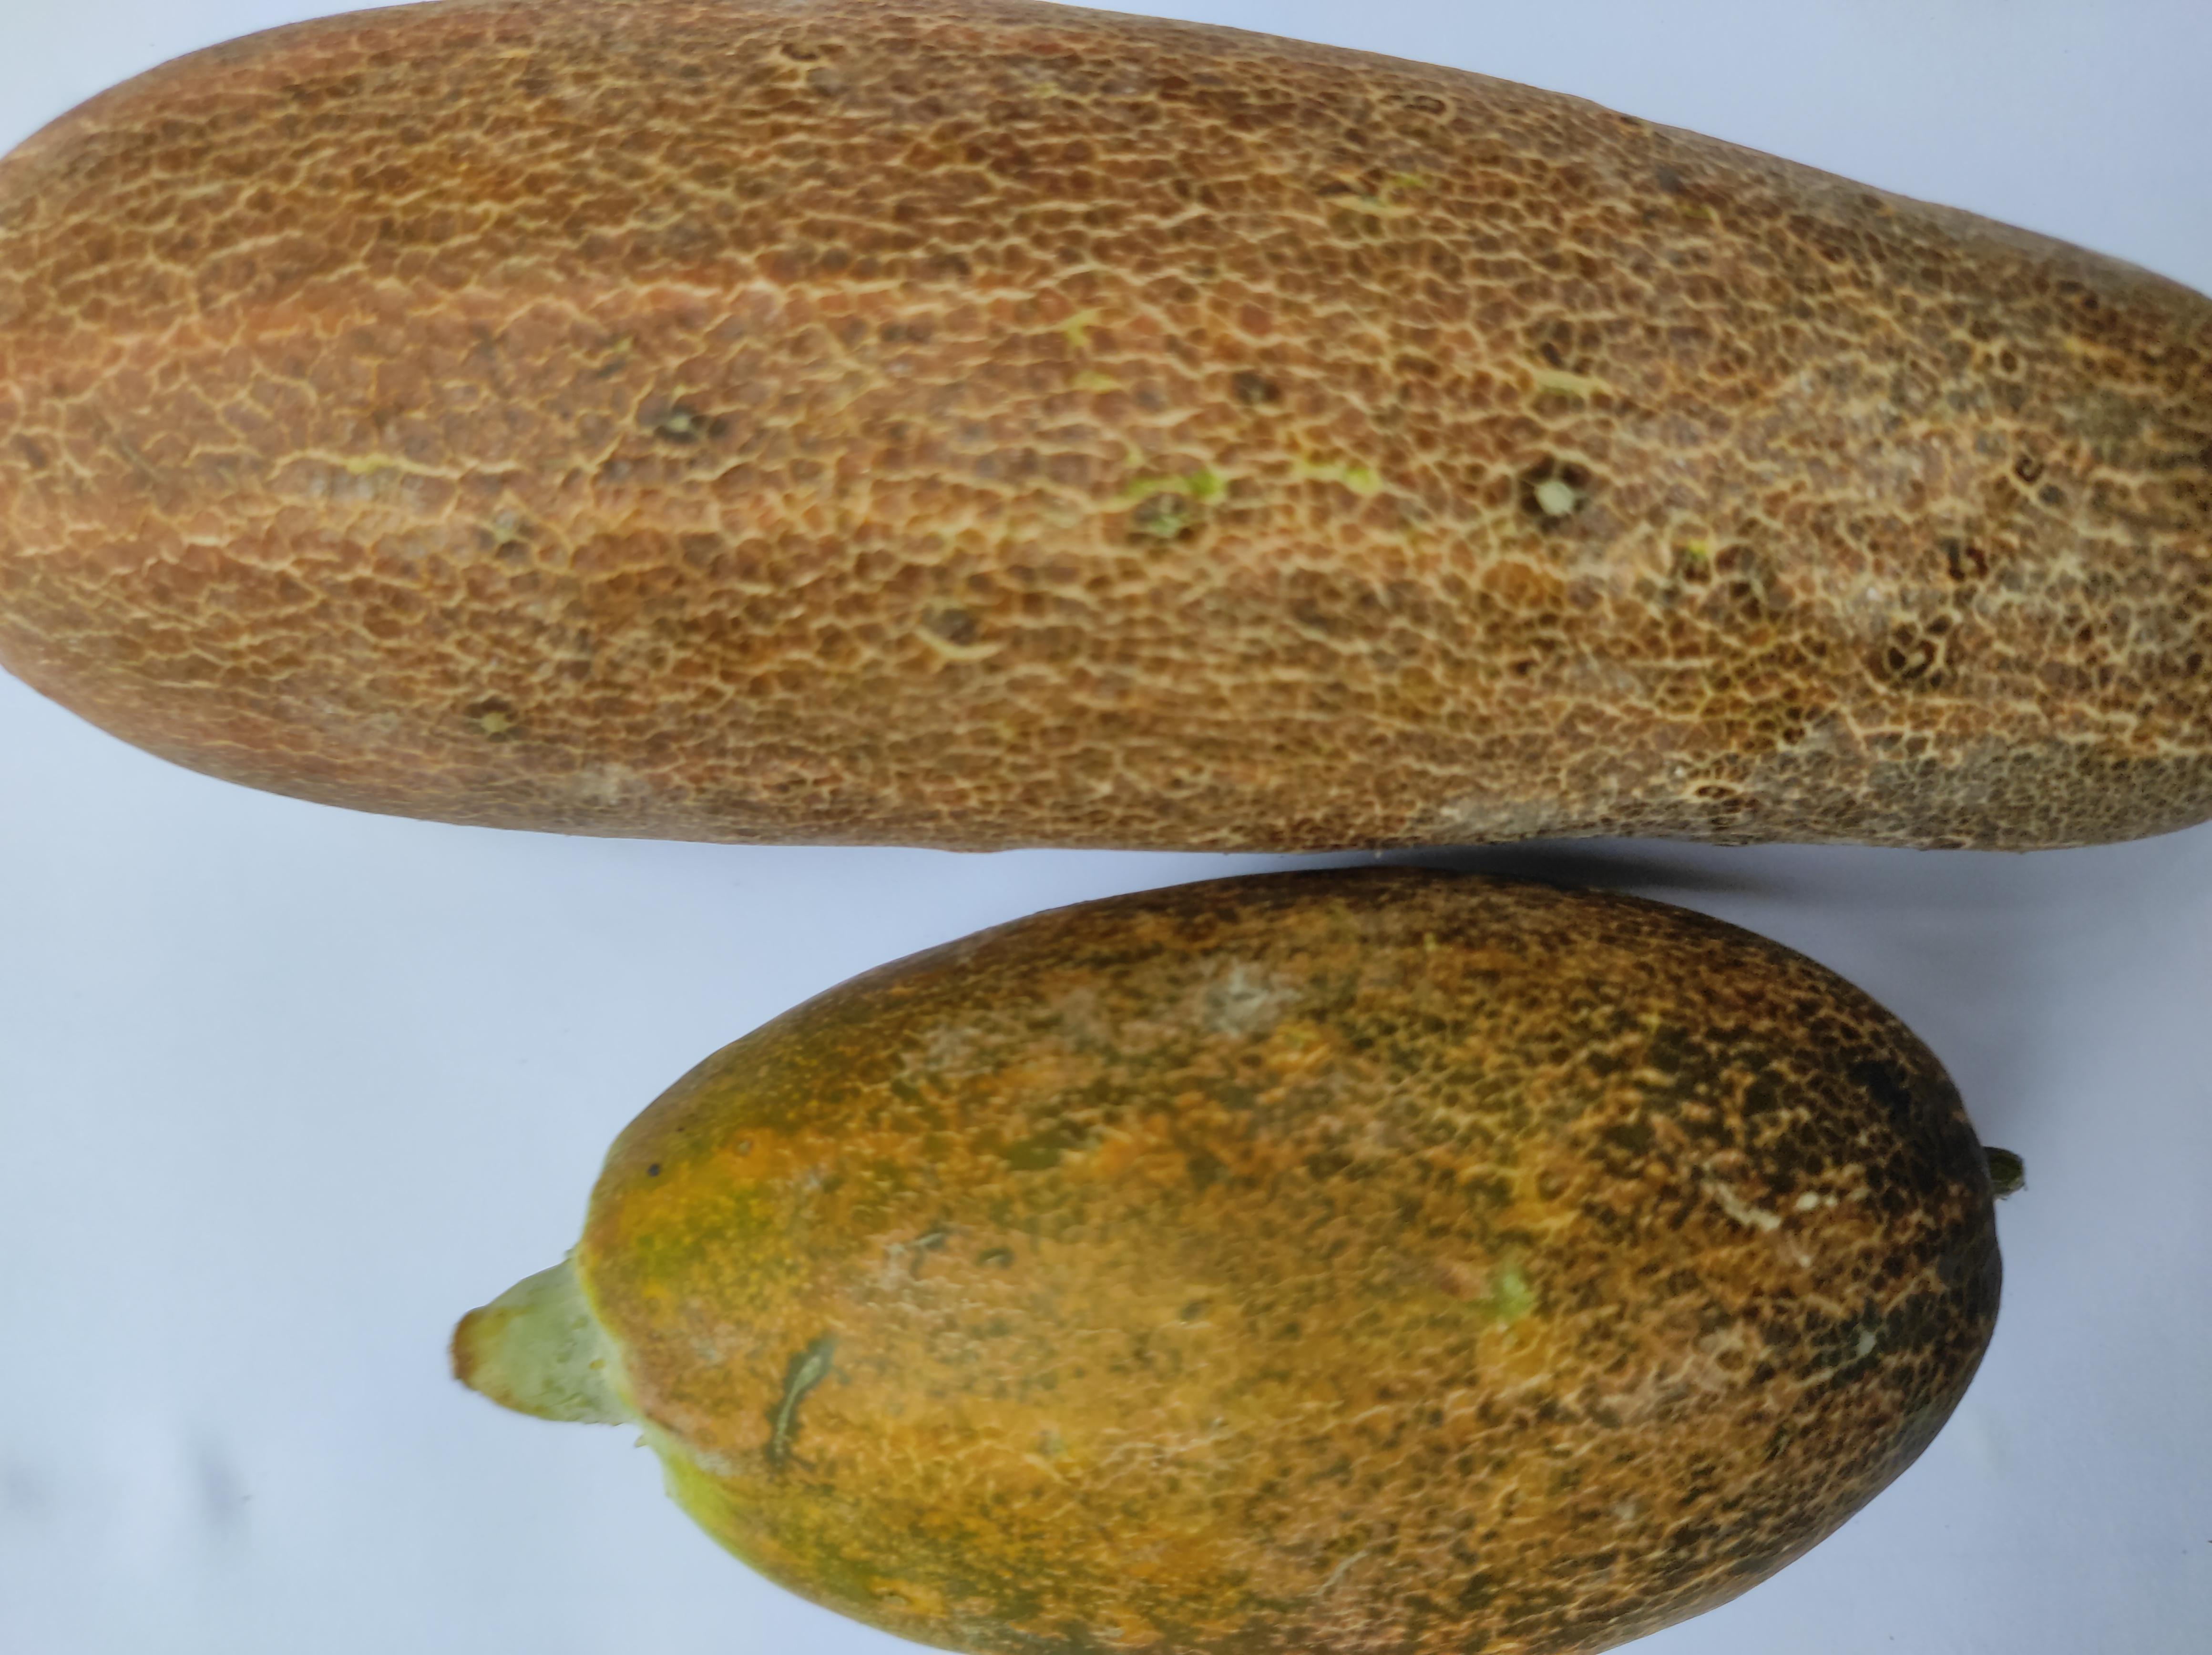
Label: Cucumber